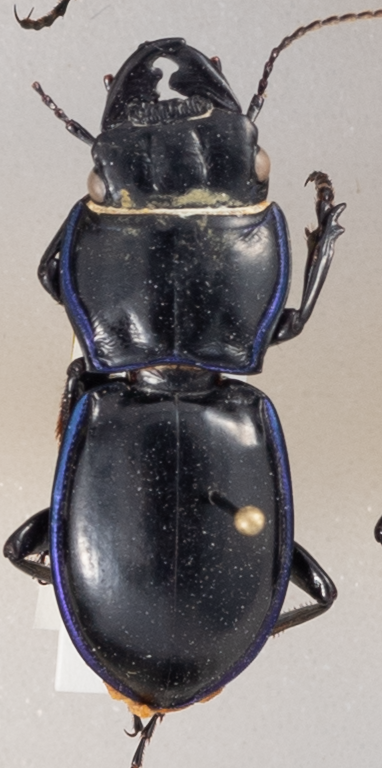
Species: Pasimachus elongatus
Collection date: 2014-06-24 04:00:00
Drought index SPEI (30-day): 0.71
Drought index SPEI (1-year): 0.54
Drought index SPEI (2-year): -1.01